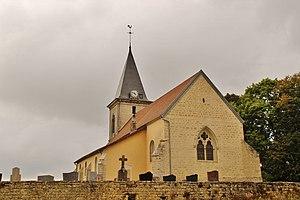
église St Martin
Ivory est une commune française située dans le département du Jura en région Bourgogne-Franche-Comté.